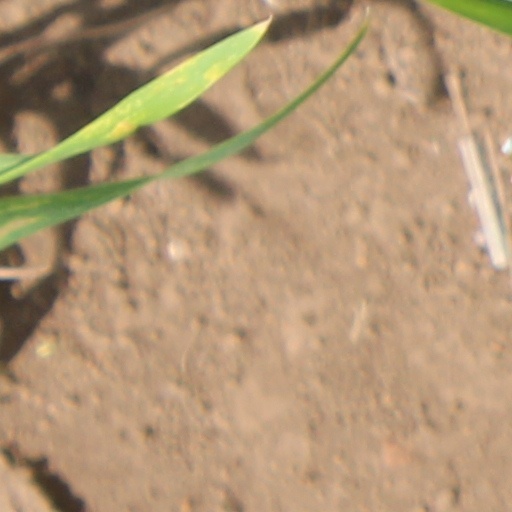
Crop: wheat